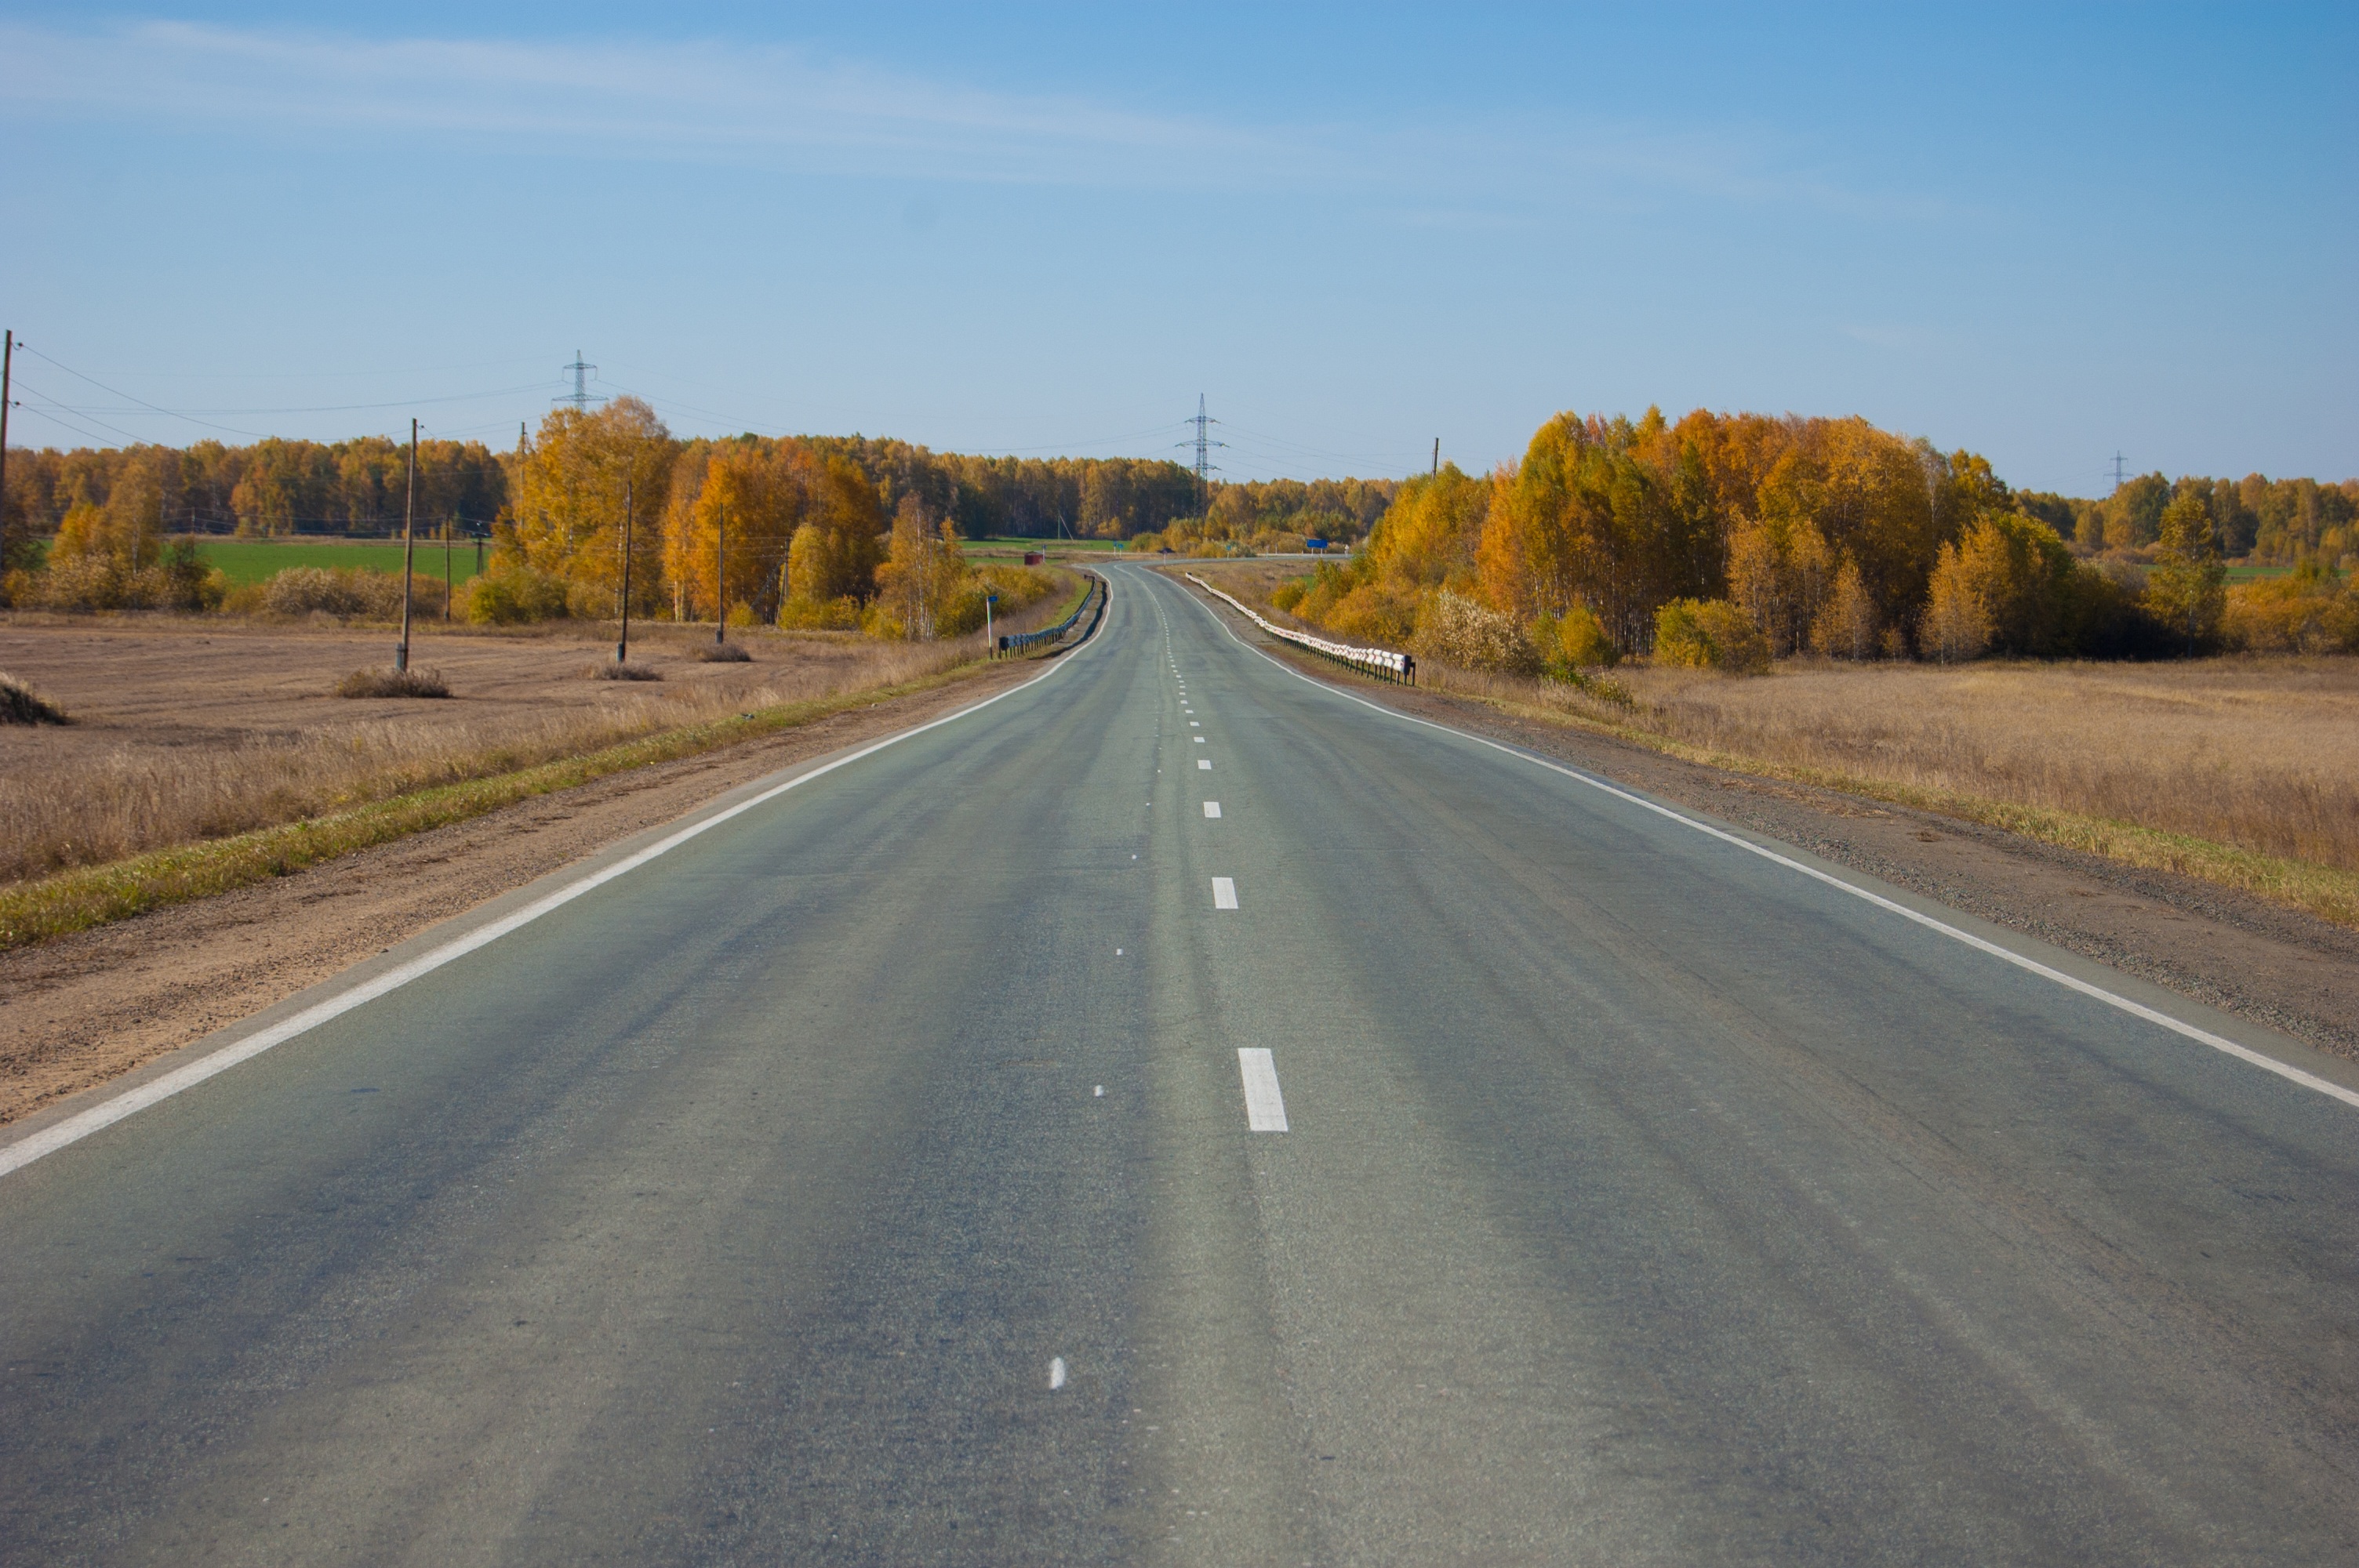
road, highway, driving, asphalt, dirt road, autumn, lane, shoulder, road trip, clear sky, infrastructure, russia, siberia, very nice, rural area, road surface, yellow trees, nonbuilding structure, controlled access highway